Veerapandiya Kattabomman (film)

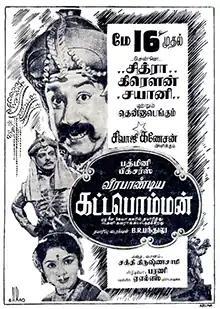
Theatrical release poster

Veerapandiya Kattabomman is a 1959 Indian Tamil-language historical war film produced and directed by B. R. Panthulu. The film stars Sivaji Ganesan, Gemini Ganesan, Padmini, S. Varalakshmi, and Ragini, with V. K. Ramasamy and Javar Seetharaman in supporting roles. Its soundtrack and score were composed by G. Ramanathan.